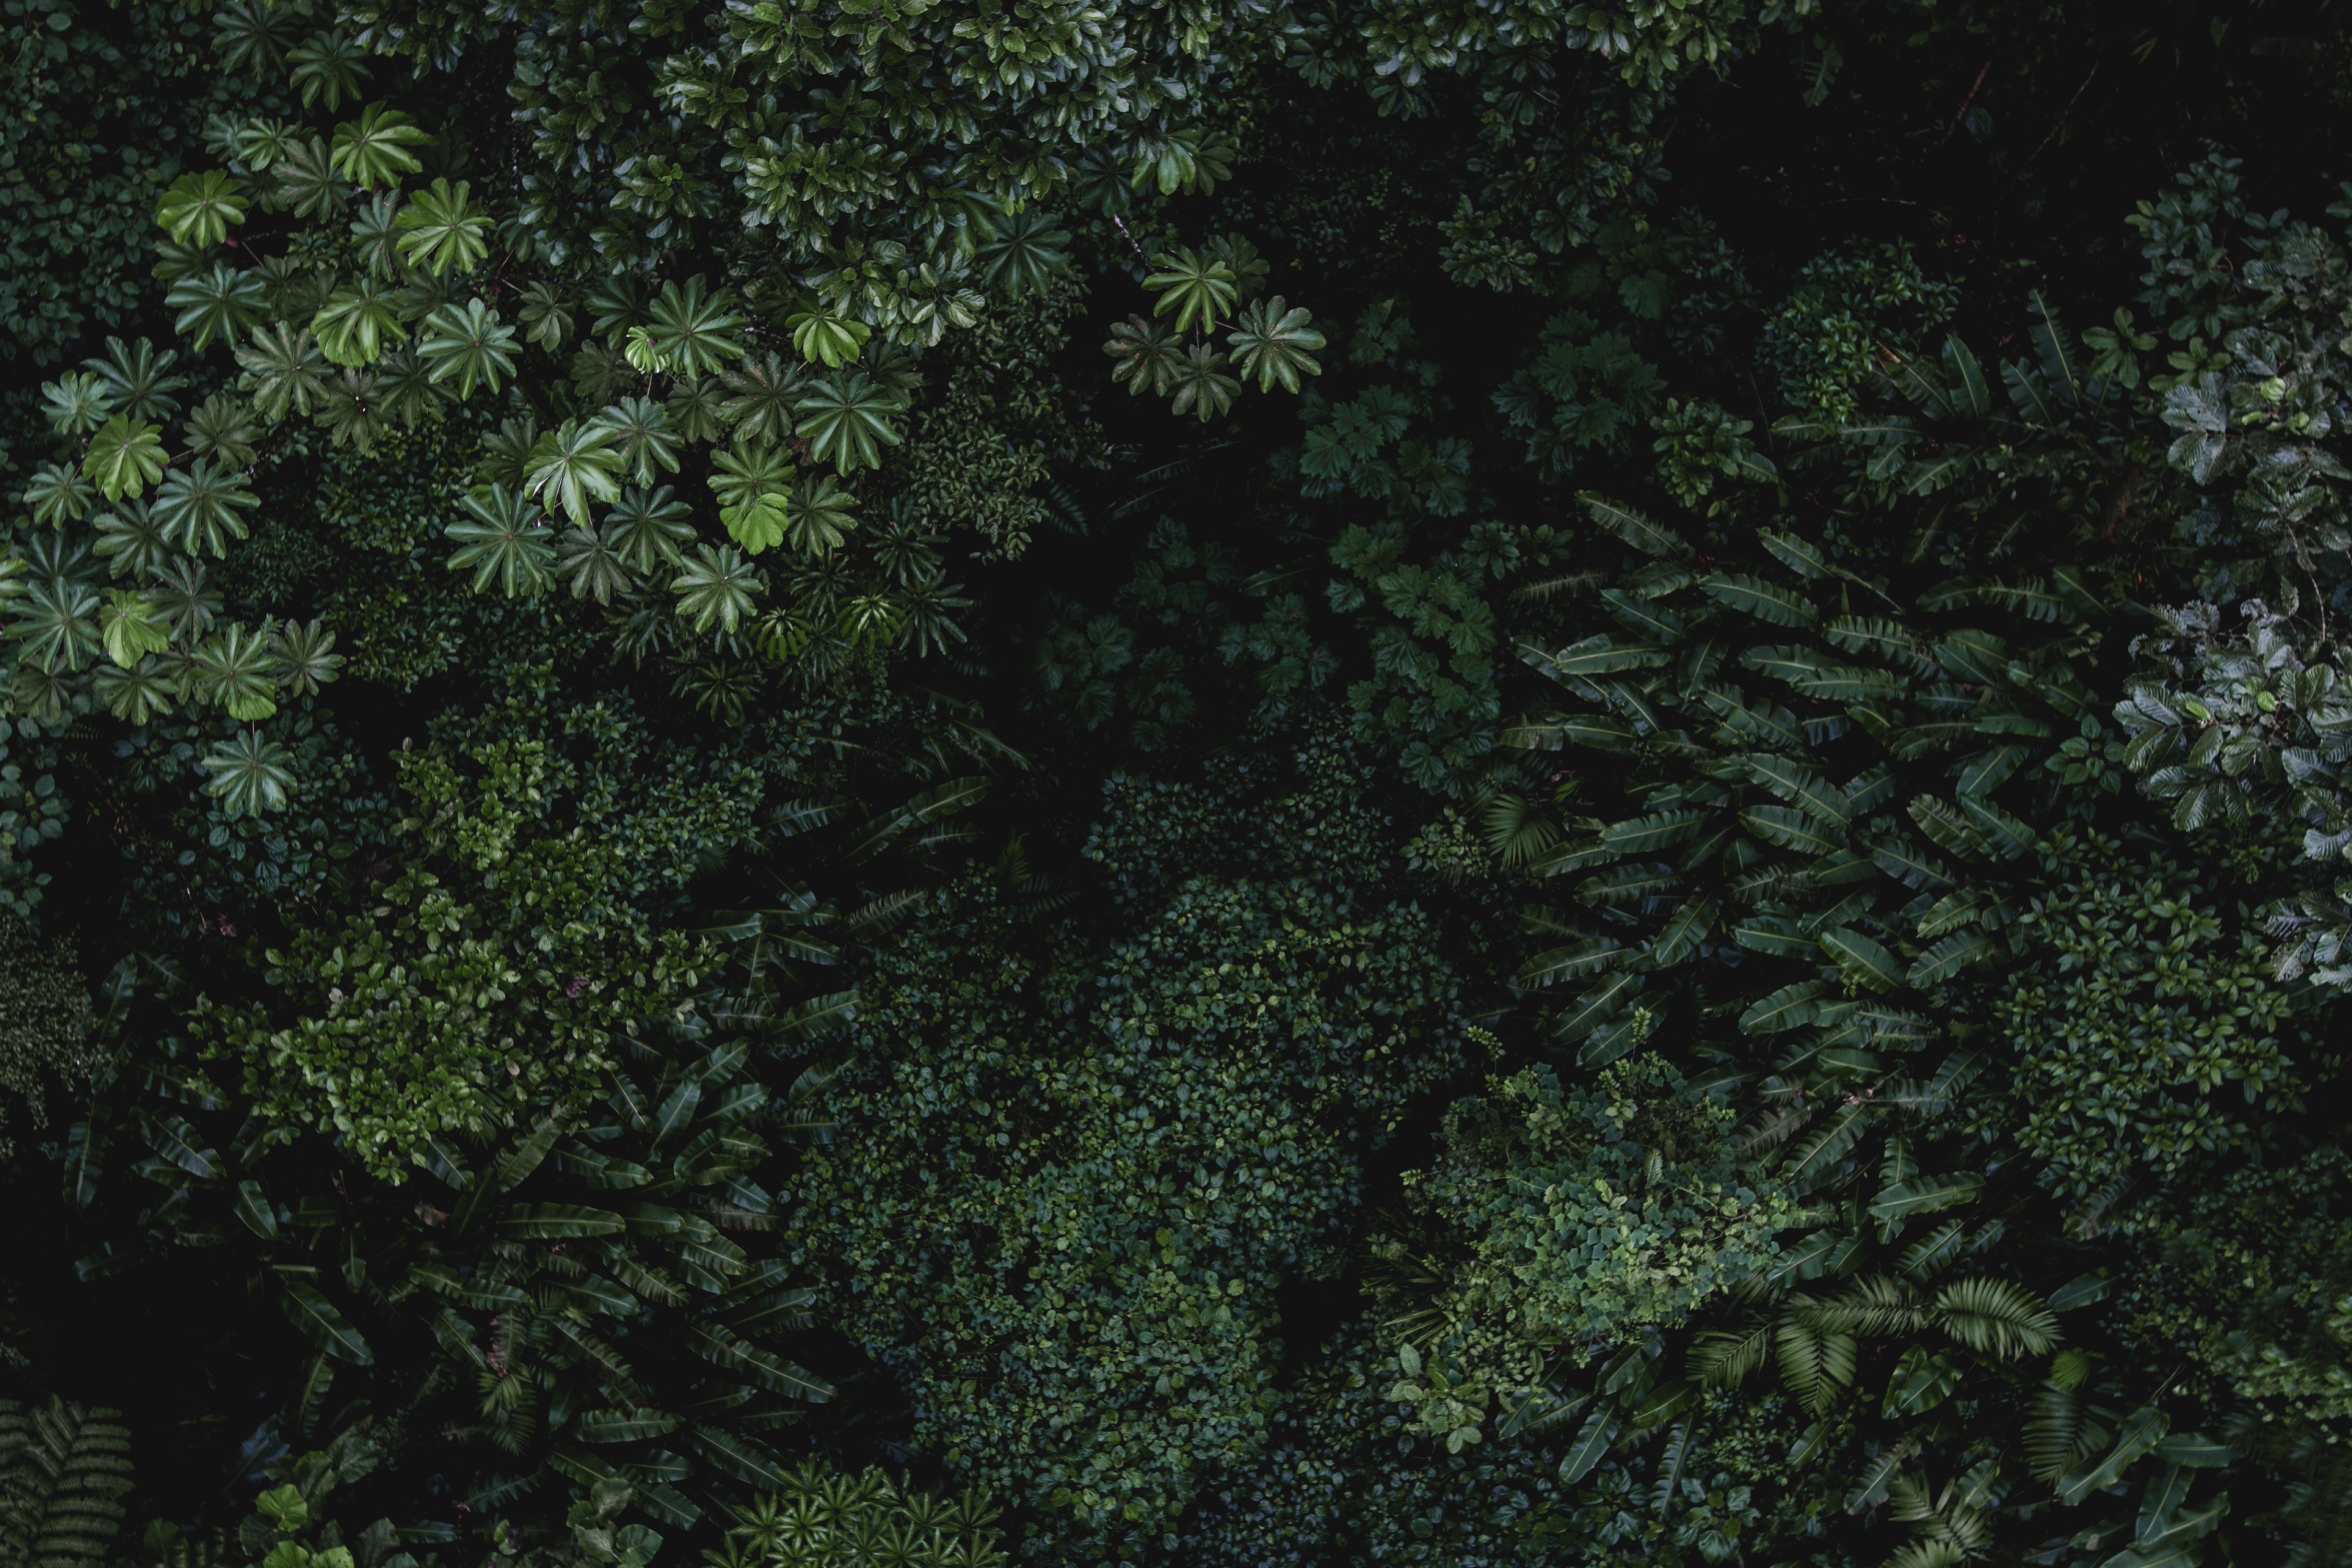
tree, forest, branch, leaf, green, jungle, vegetation, rainforest, woodland, habitat, ecosystem, biome, old growth forest, natural environment, temperate coniferous forest